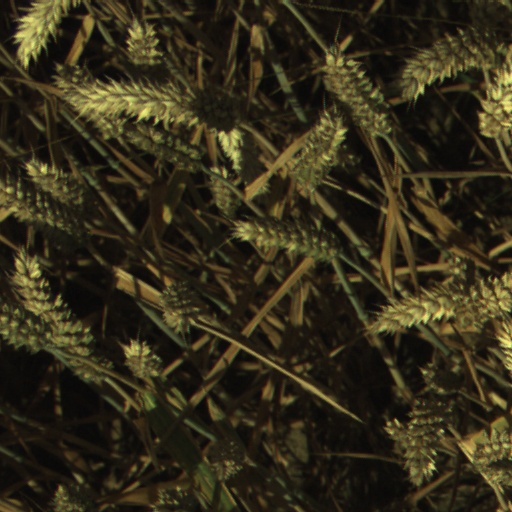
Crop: wheat